Puerto Rico Reconstruction Administration

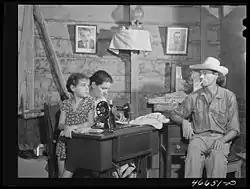

The Puerto Rico Reconstruction Administration (PRRA) was one of the alphabet agencies of the New Deal established by the administration of President Franklin Delano Roosevelt. Created on May 28, 1935, the PRRA's first directors included American journalist and politician Ernest Gruening and Puerto Rican educator and politician Carlos Chardón. Falling under the authority of the Department of the Interior and the Farm Security Administration (FSA) its primary goals were to establish long term economic stability in Puerto Rico during the Great Depression through job creation, land distribution, public works projects, as well as environmental and health initiatives. The agency was officially liquidated on February 15, 1955.